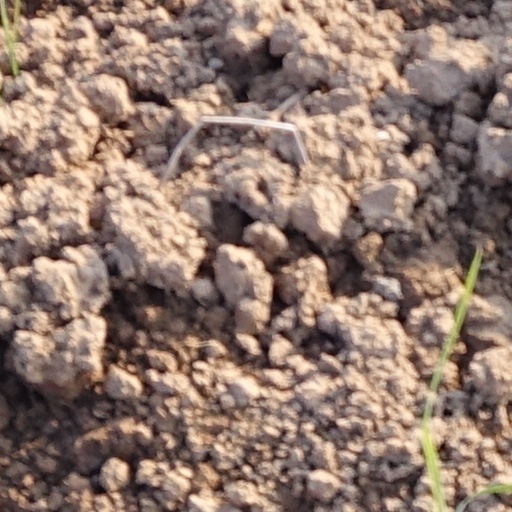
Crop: wheat